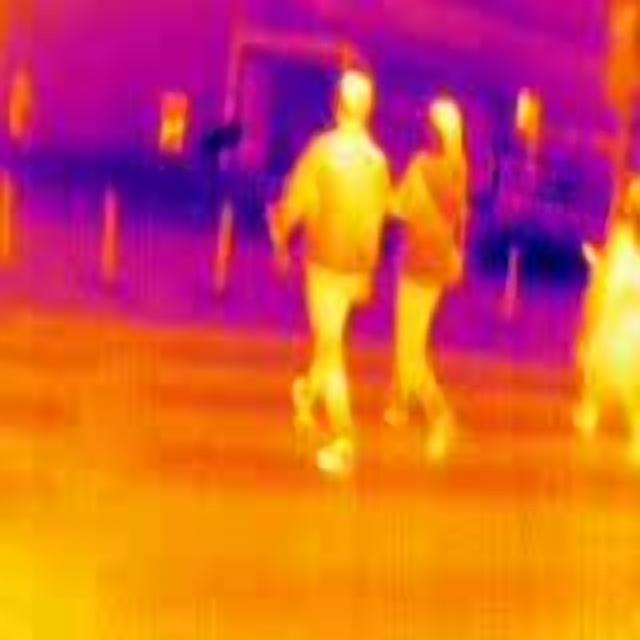
Detected objects:
label: person
label: person
label: person
label: person